Saladin

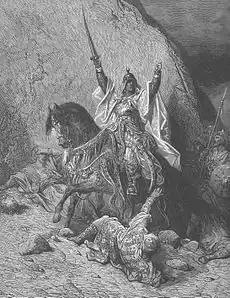
19th-century depiction of a victorious Saladin, by Gustave Doré

Saladin's military career began under the tutelage of his paternal uncle Asad ad-Din Shirkuh, a prominent military commander under Nur ad-Din, the Zengid emir of Damascus and Aleppo and the most influential teacher of Saladin. In 1163, the vizier to the Fatimid caliph al-Adid, Shawar, had been driven out of Egypt by his rival Dirgham, a member of the powerful Banu Ruzzaik tribe. He asked for military backing from Nur ad-Din, who complied and, in 1164, sent Shirkuh to aid Shawar in his expedition against Dirgham. Saladin, at age 26, went along with them. After Shawar was successfully reinstated as vizier, he demanded that Shirkuh withdraw his army from Egypt for a sum of 30,000 gold dinars, but he refused, insisting it was Nur ad-Din's will that he remain. Saladin's role in this expedition was minor, and it is known that he was ordered by Shirkuh to collect stores from Bilbais prior to its siege by a combined force of Crusaders and Shawar's troops.